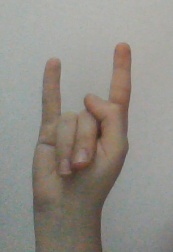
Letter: la